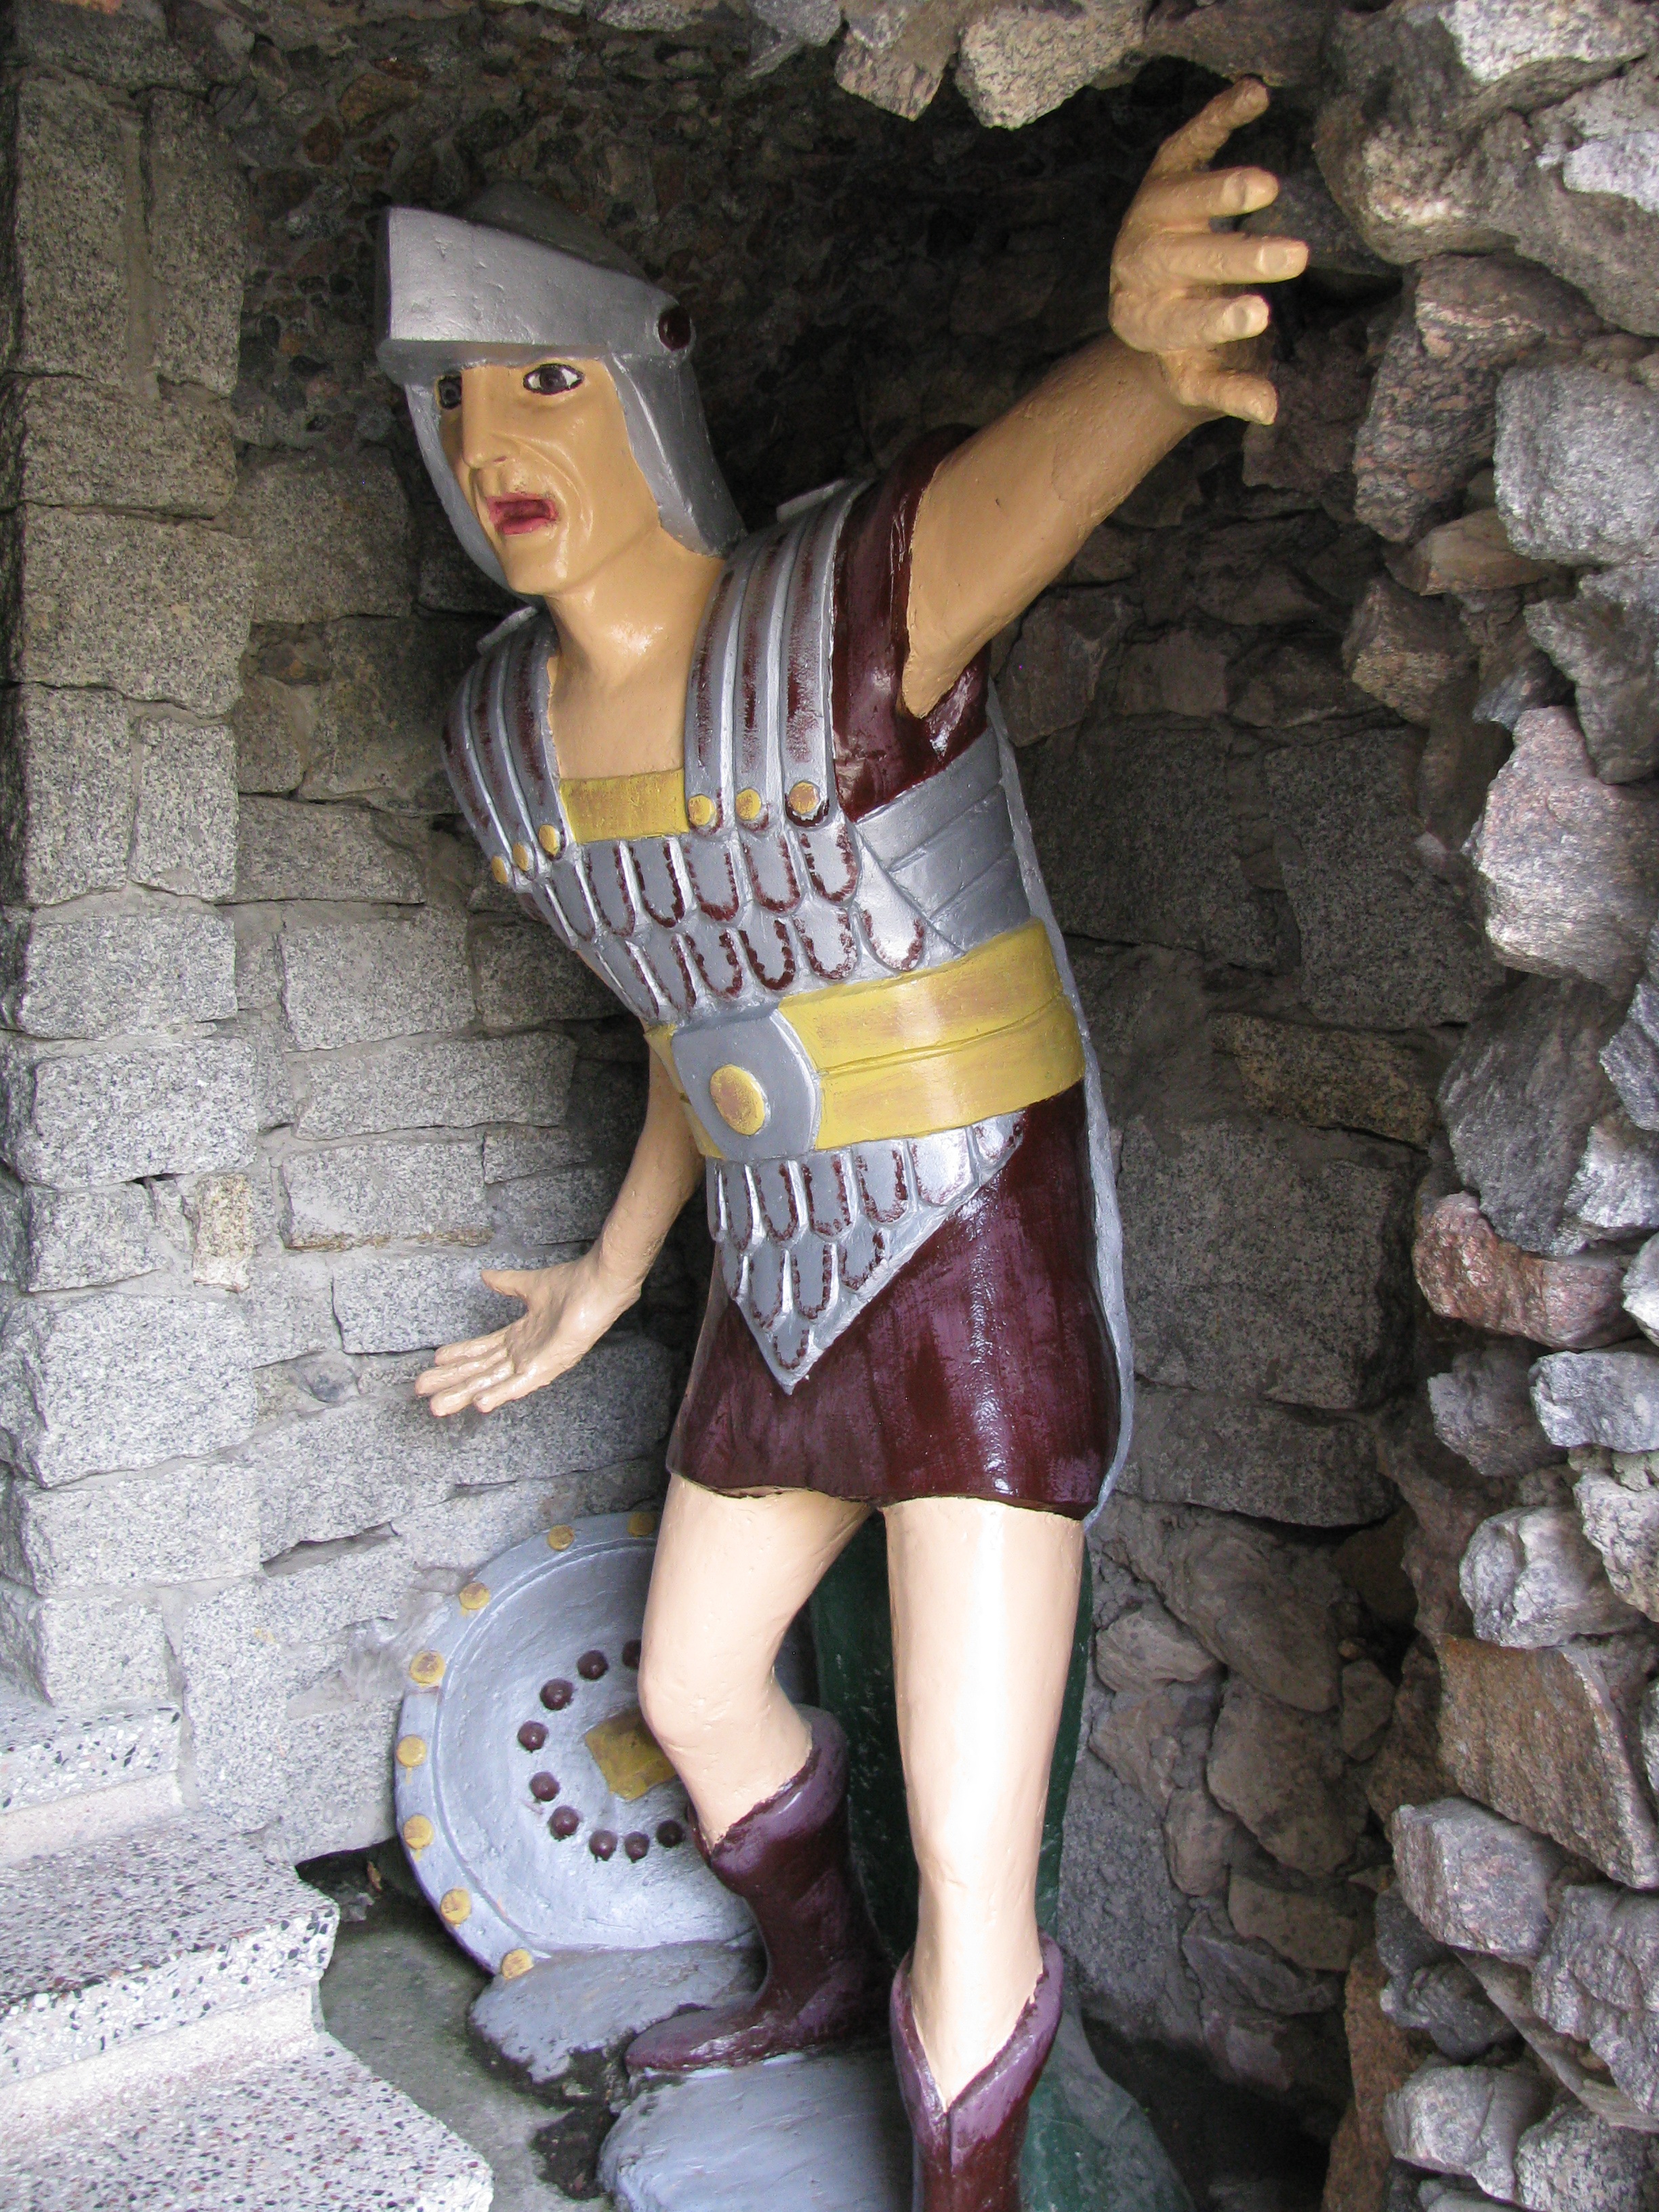
girl, leg, model, spring, religion, fashion, clothing, lady, lichen, dress, figure, footwear, poland, photograph, beauty, image, costume, photo shoot, golgotha, a security guard